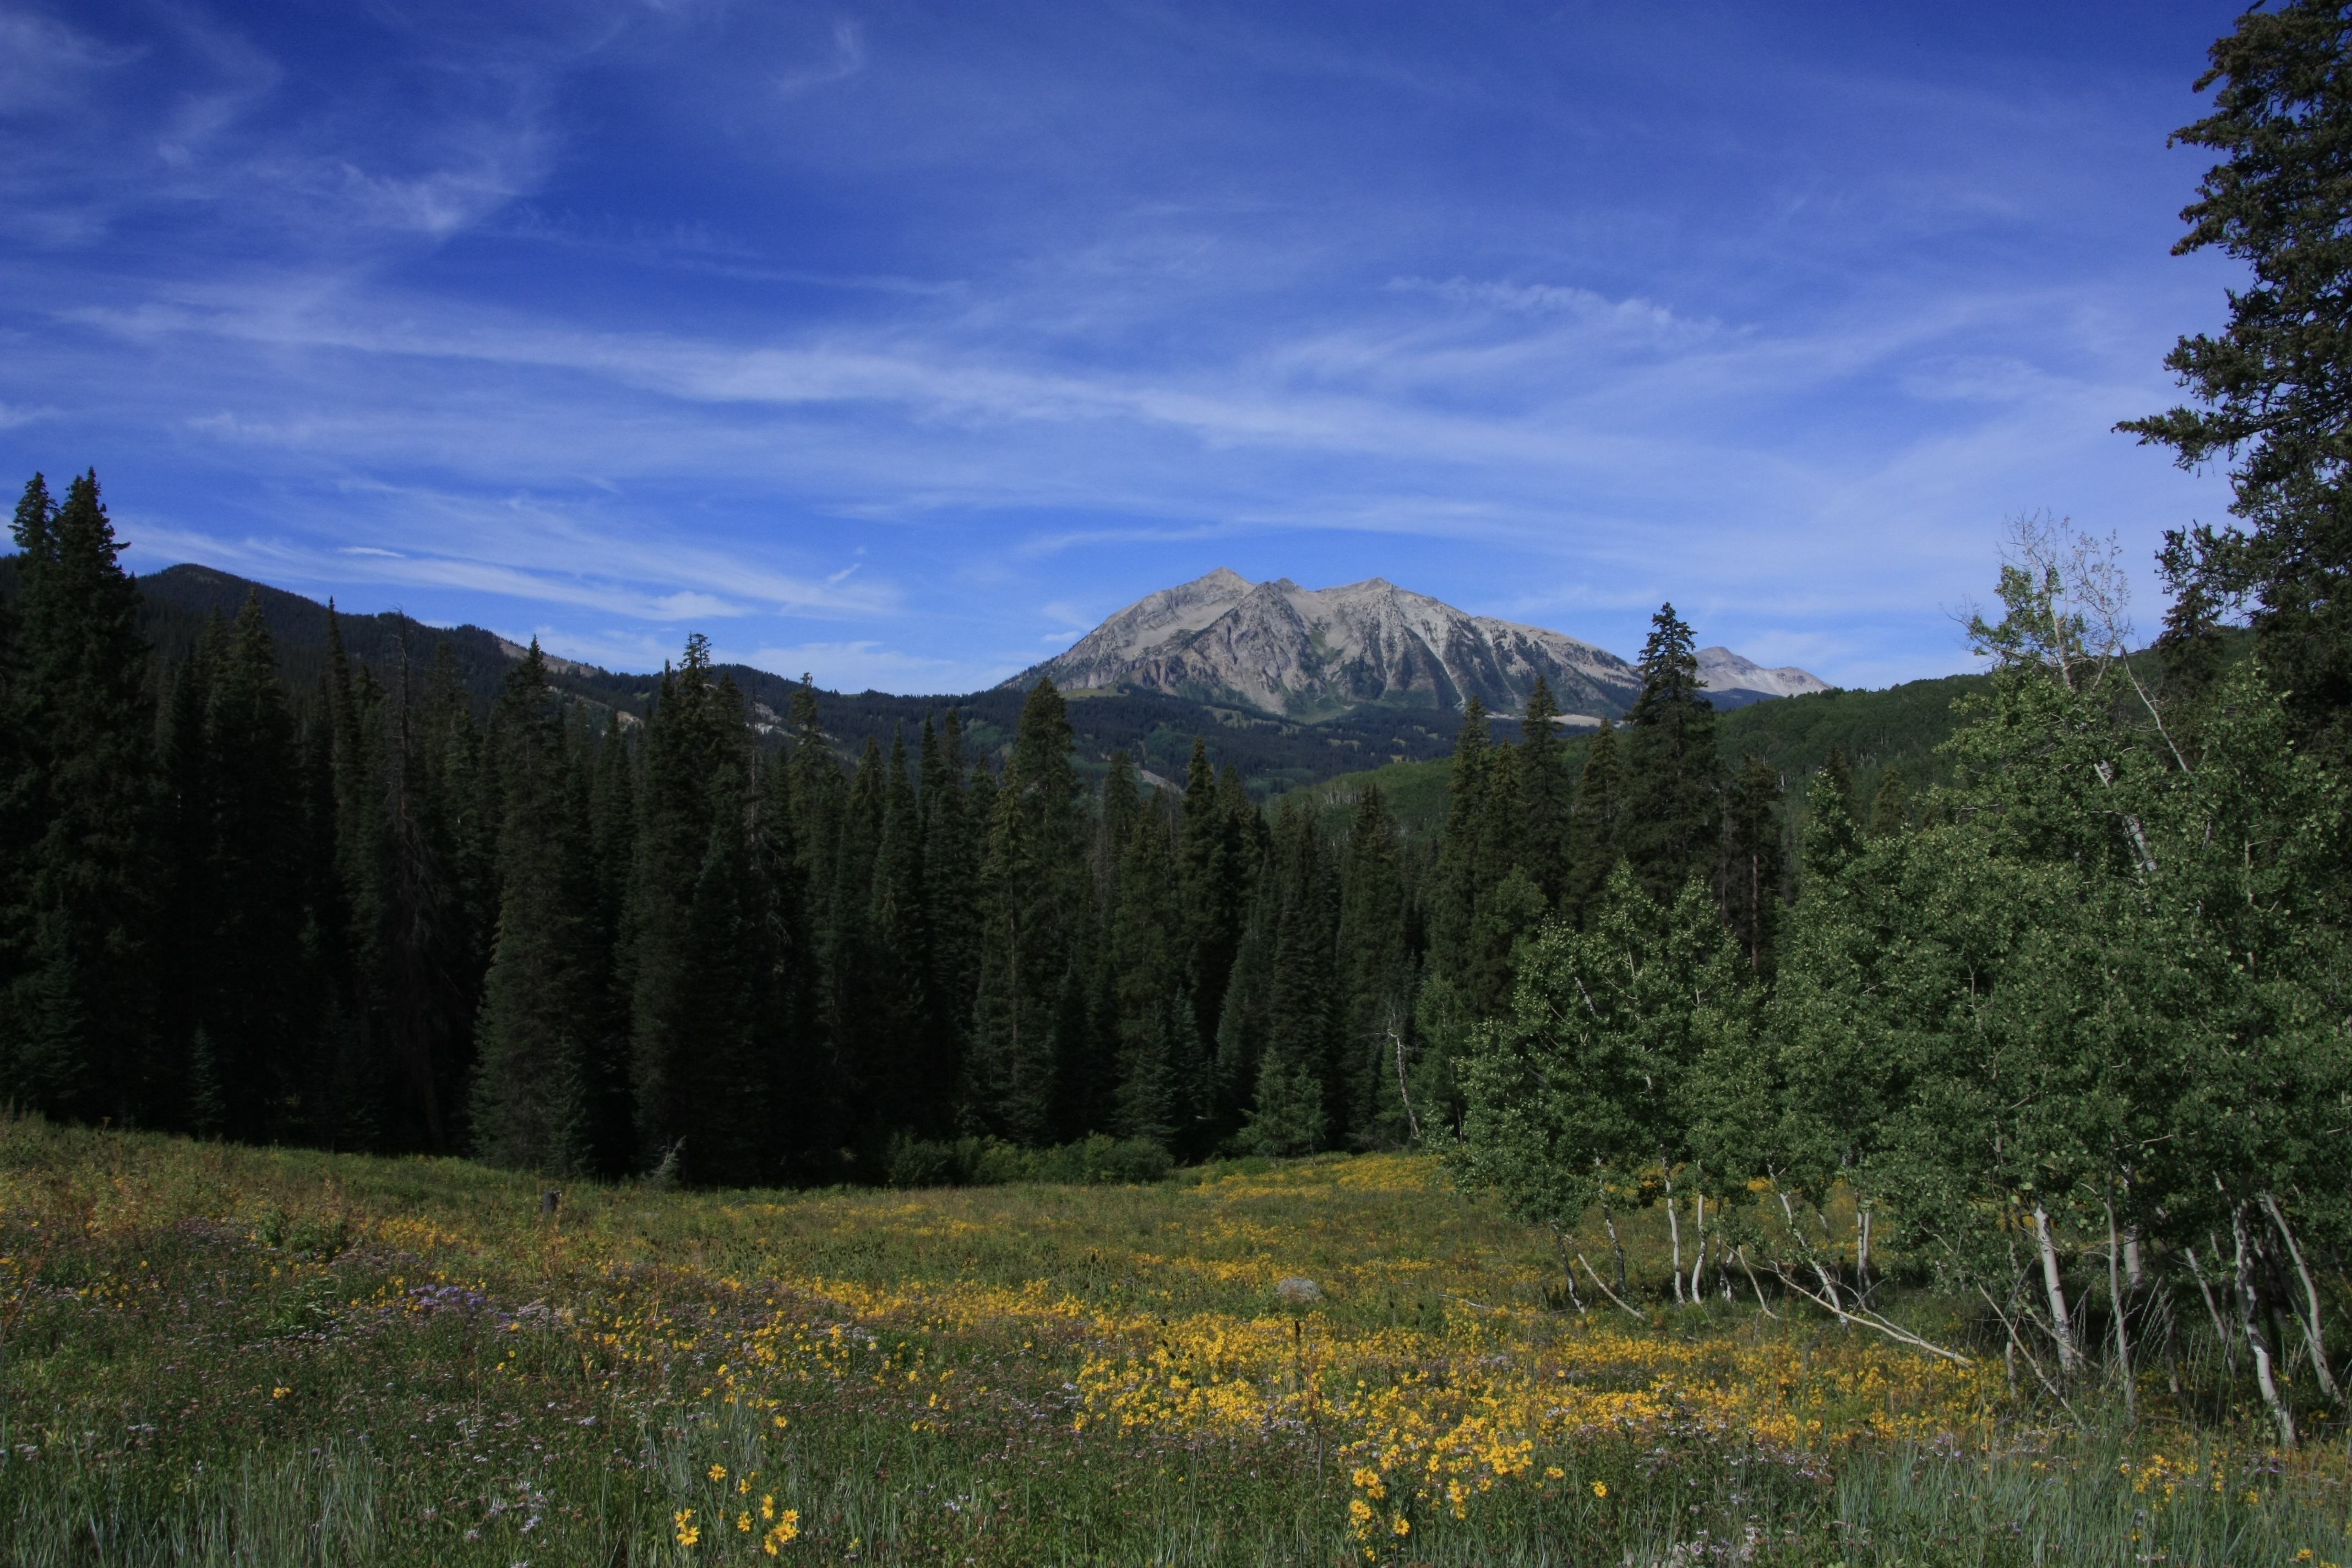
landscape, tree, nature, forest, wilderness, mountain, trail, meadow, prairie, hill, lake, mountain range, autumn, ridge, colorado, mountains, grassland, plateau, woodland, habitat, ecosystem, biome, natural environment, geographical feature, mountainous landforms, temperate broadleaf and mixed forest, temperate coniferous forest, crested butte